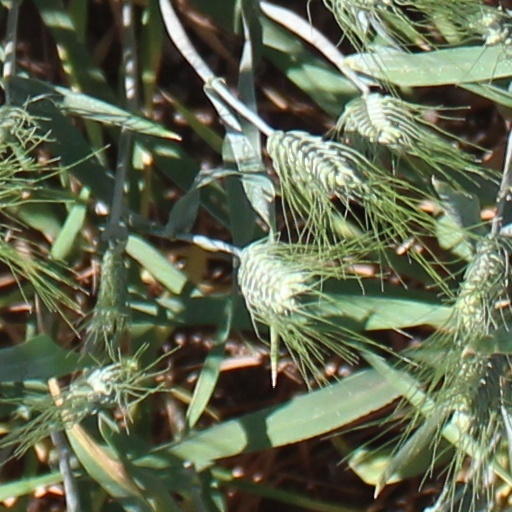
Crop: wheat